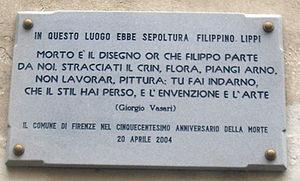
L'église san Michele Visdomini est une église de Florence en Italie, située à l'angle de la via Bufalini et via dei Servi, sur un élargissement de la rue nommé piazza San Michele Visdomini, dans le centre historique de Florence.